Gehyra versicolor

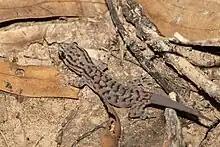
"Gehyra versicolor" in leaf-litter

Male and female "G. versicolor" reach sexual maturity at 2 years of age but do not begin breeding until 3 years old. Females lay a single egg twice per year. The first egg is laid in late spring and the second egg is laid in mid-summer. Eggs are dispersed away from parent habitat and are usually laid under protective logs, bark or rock formations. Eggs hatch approximately 60–80 days after they are laid.